Mabel Vernon

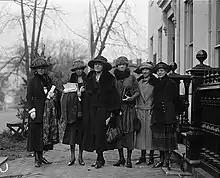
Prominent women at equal rights conference at Woman's Party. L to R: Mrs. Agnes Morey, Brookline, Mass.; Miss Katherine Morey, Brookline, Mass. & State Chairman of the Woman's Party; Elsie Hill, Norwalk, Conn.; Mary Dean Powell, D.C.; Emma Wold, Portland, Oregon; Mabel Vernon, Wilmington, Del., 192

At a June 1916 convention in Chicago, women from states that had granted them the right to vote gathered to form the National Woman's Party. The Democratic Party had adopted a suffrage plank that advocated state's rights to choose suffrage, but continued to block national suffrage. Frustrated with the situation, Vernon interrupted President Woodrow Wilson during a speech he was giving at the dedication of the Labor Temple in Washington on July 4, querying, "Mr. President, if you sincerely desire to forward the interests of all the people, why do you oppose the national enfranchisement of women?" Wilson dismissed the question and when Vernon repeated the question again later, police ordered her to leave the meeting.